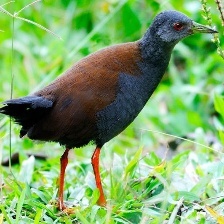
Species: BLACK TAIL CRAKE
Scientific name: AMAURORNIS BICOLOR